Mickey's Trailer

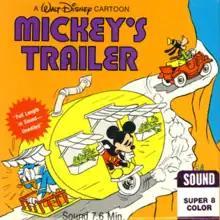
Super 8 cover

Mickey's Trailer is a 1938 American animated short film produced by Walt Disney Productions and released by RKO Radio Pictures. The cartoon stars Mickey Mouse, Donald Duck, and Goofy on a near disastrous road trip in a travel trailer. It was directed by Ben Sharpsteen and features the voices of Walt Disney as Mickey, Clarence Nash as Donald, and Pinto Colvig as Goofy. Animators include Ed Love, Louie Schmitt, Johnny Cannon, Don Patterson, Clyde Geronimi, Tom Palmer, Frenchy de Trémaudan and Cy Young. Pete makes a cameo in this cartoon where he is seen driving a truck during the "Runaway Trailer" sequence featuring Mickey Mouse and Donald Duck. This cartoon was released about five months after "Snow White and the Seven Dwarfs". It was the 100th short in the "Mickey Mouse" film series to be released, and the second for that year.